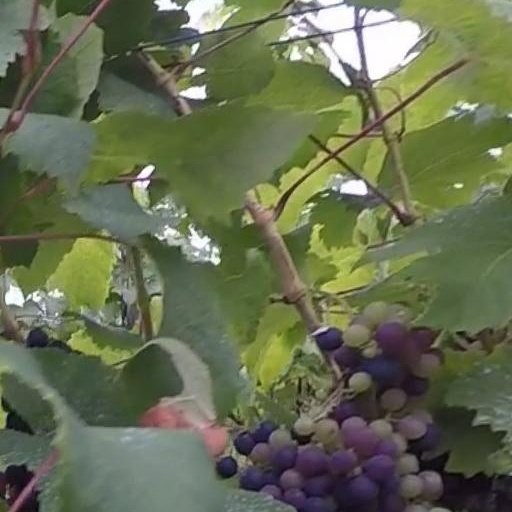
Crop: grape